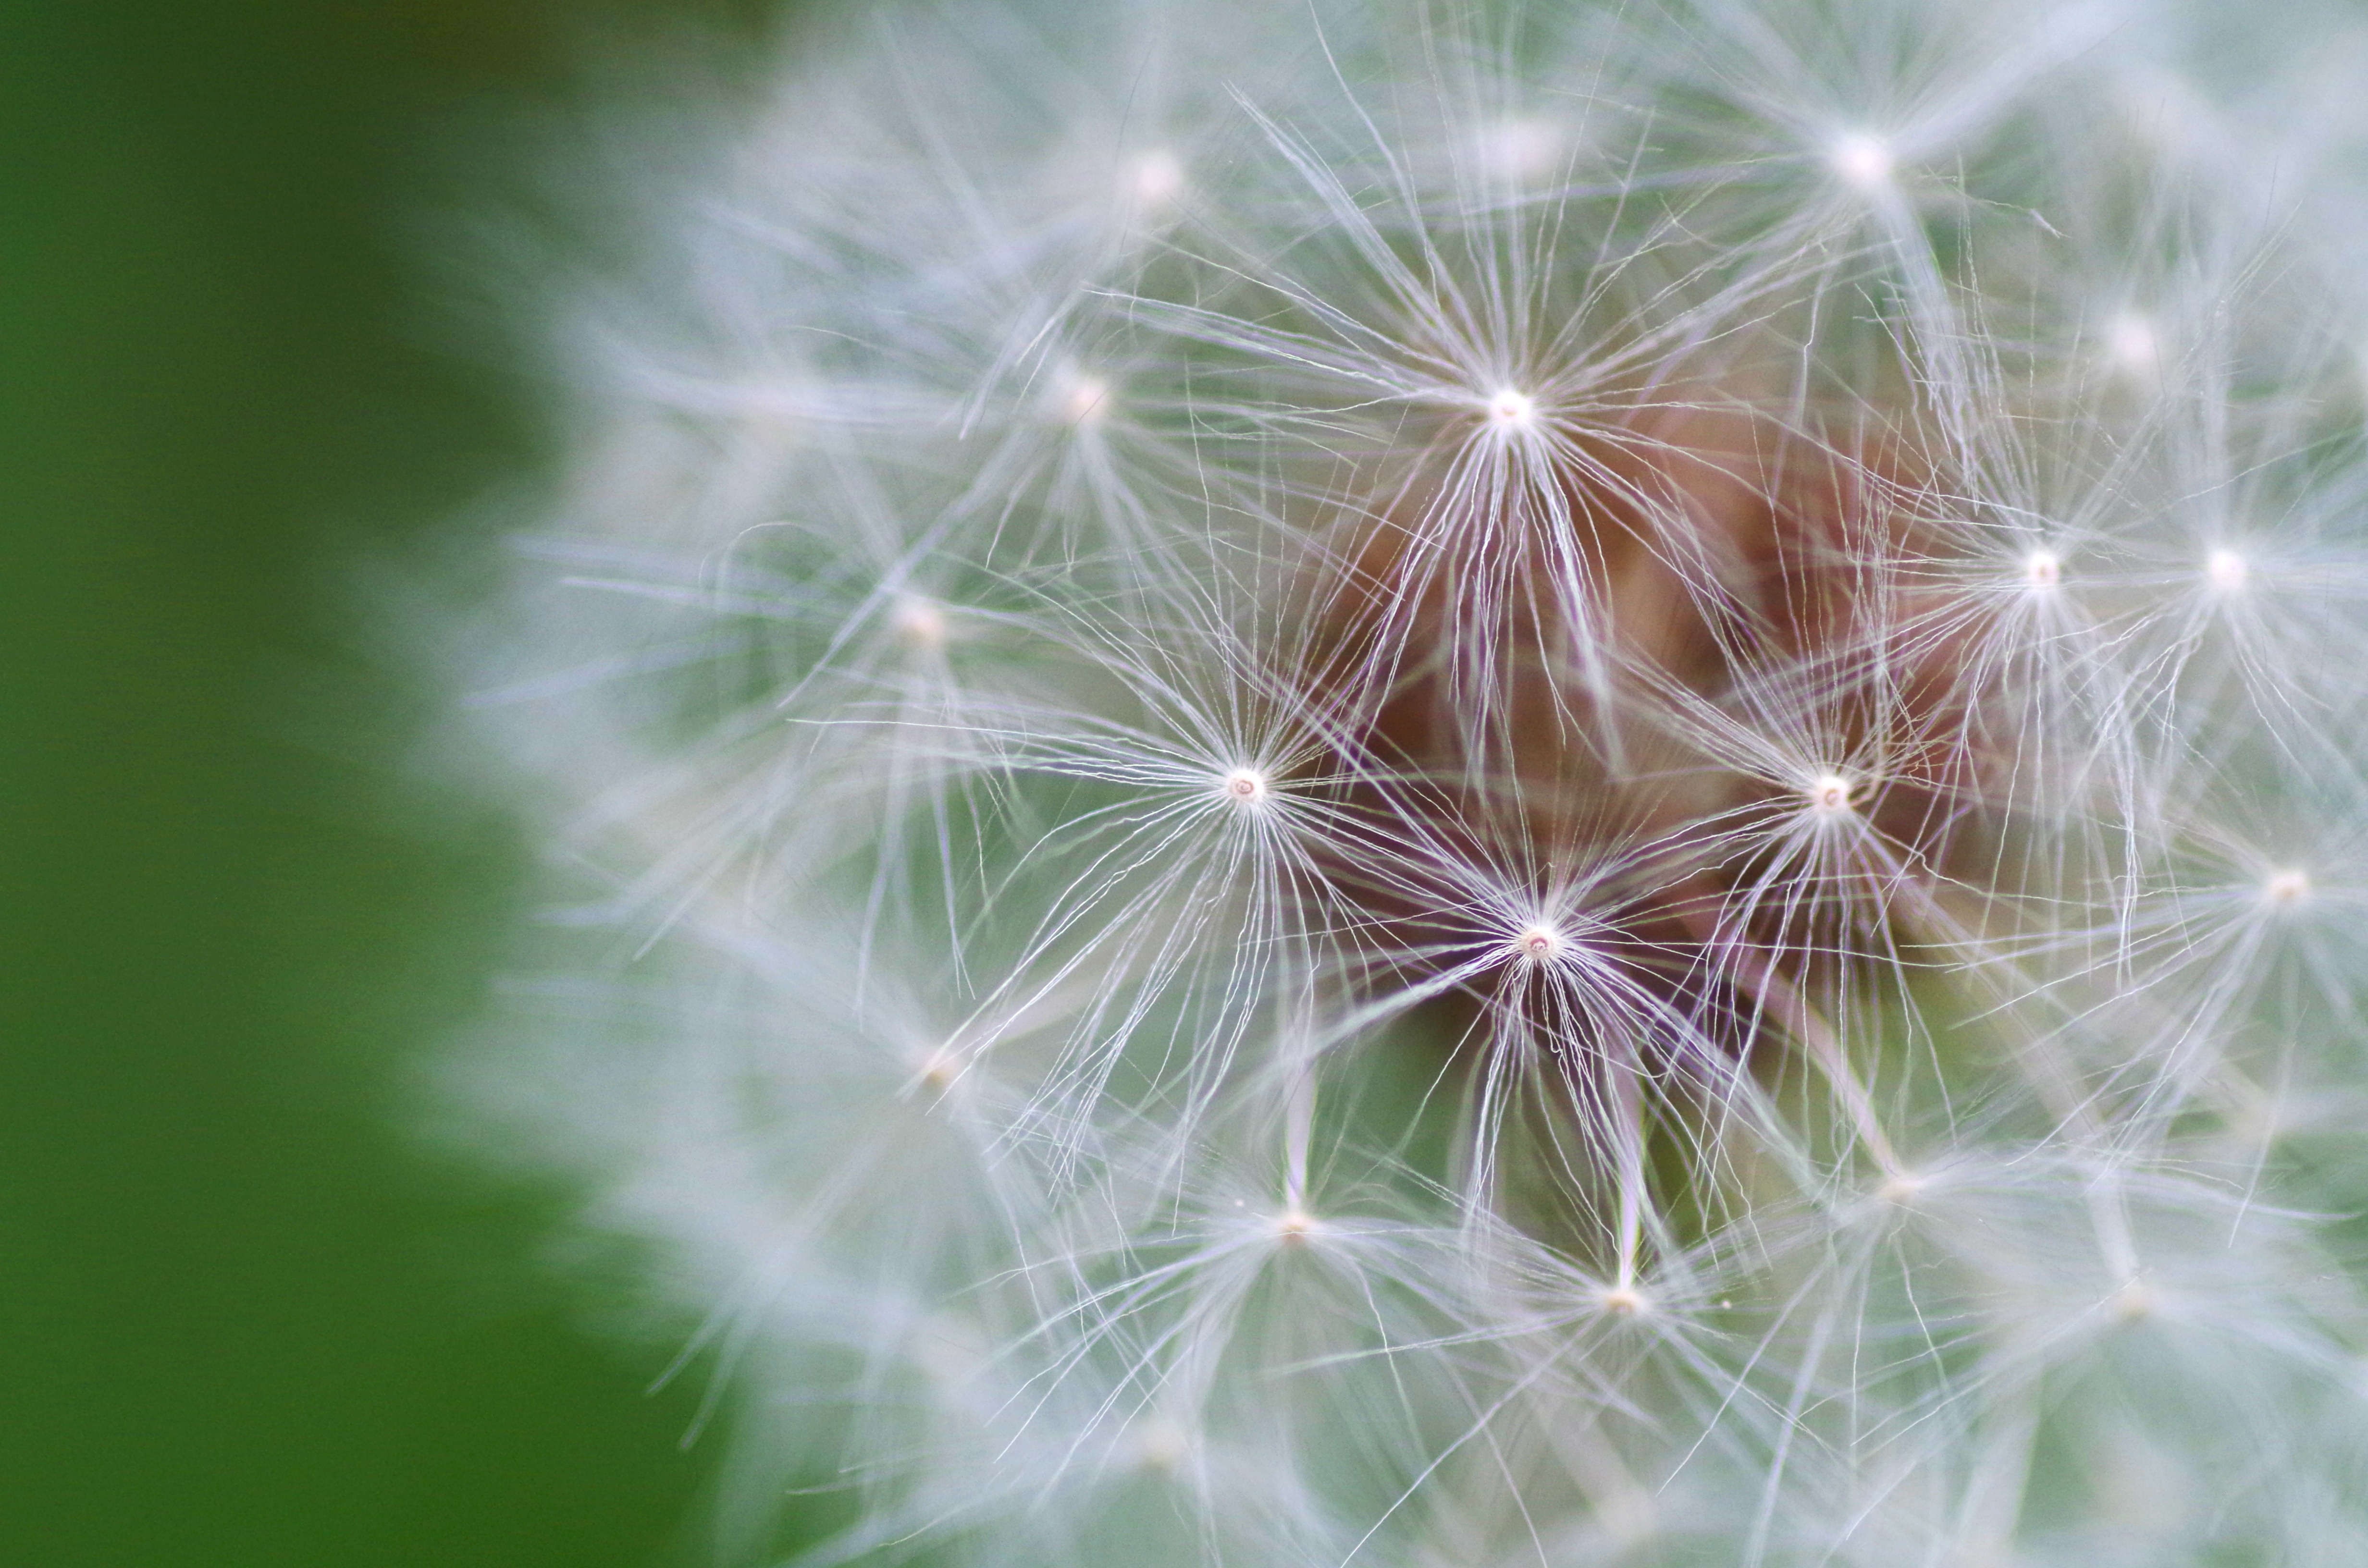
nature, grass, plant, field, photography, meadow, dandelion, leaf, flower, summer, green, botany, flora, close up, pointed flower, roadside, macro photography, flowering plant, daisy family, plant stem, land plant, dandelion crown